Seventeenth Amendment to the United States Constitution

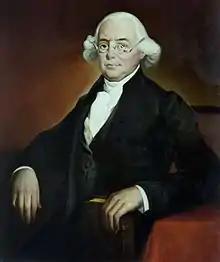
James Wilson was the only member of the Constitutional Convention who supported electing the United States Senate by popular vote.

Originally, under , Clauses 1 and2 of the Constitution, each state legislature chose its state's senators for a six-year term. Each state, regardless of size, is entitled to two senators as part of the Connecticut Compromise between the small and large states. This contrasted with the House of Representatives, a body elected by popular vote, and was described as an uncontroversial decision; at the time, James Wilson was the sole advocate of popularly electing the Senate, but his proposal was defeated 10–1. There were many advantages to the original method of electing senators. Prior to the Constitution, a federal body was one where states effectively formed nothing more than permanent treaties, with citizens retaining their loyalty to their original state. However, under the new Constitution, the federal government was granted substantially more power than before. Having the state legislatures elect the senators reassured anti-federalists that there would be some protection against the federal government's swallowing up states and their powers, and providing a check on the power of the federal government.